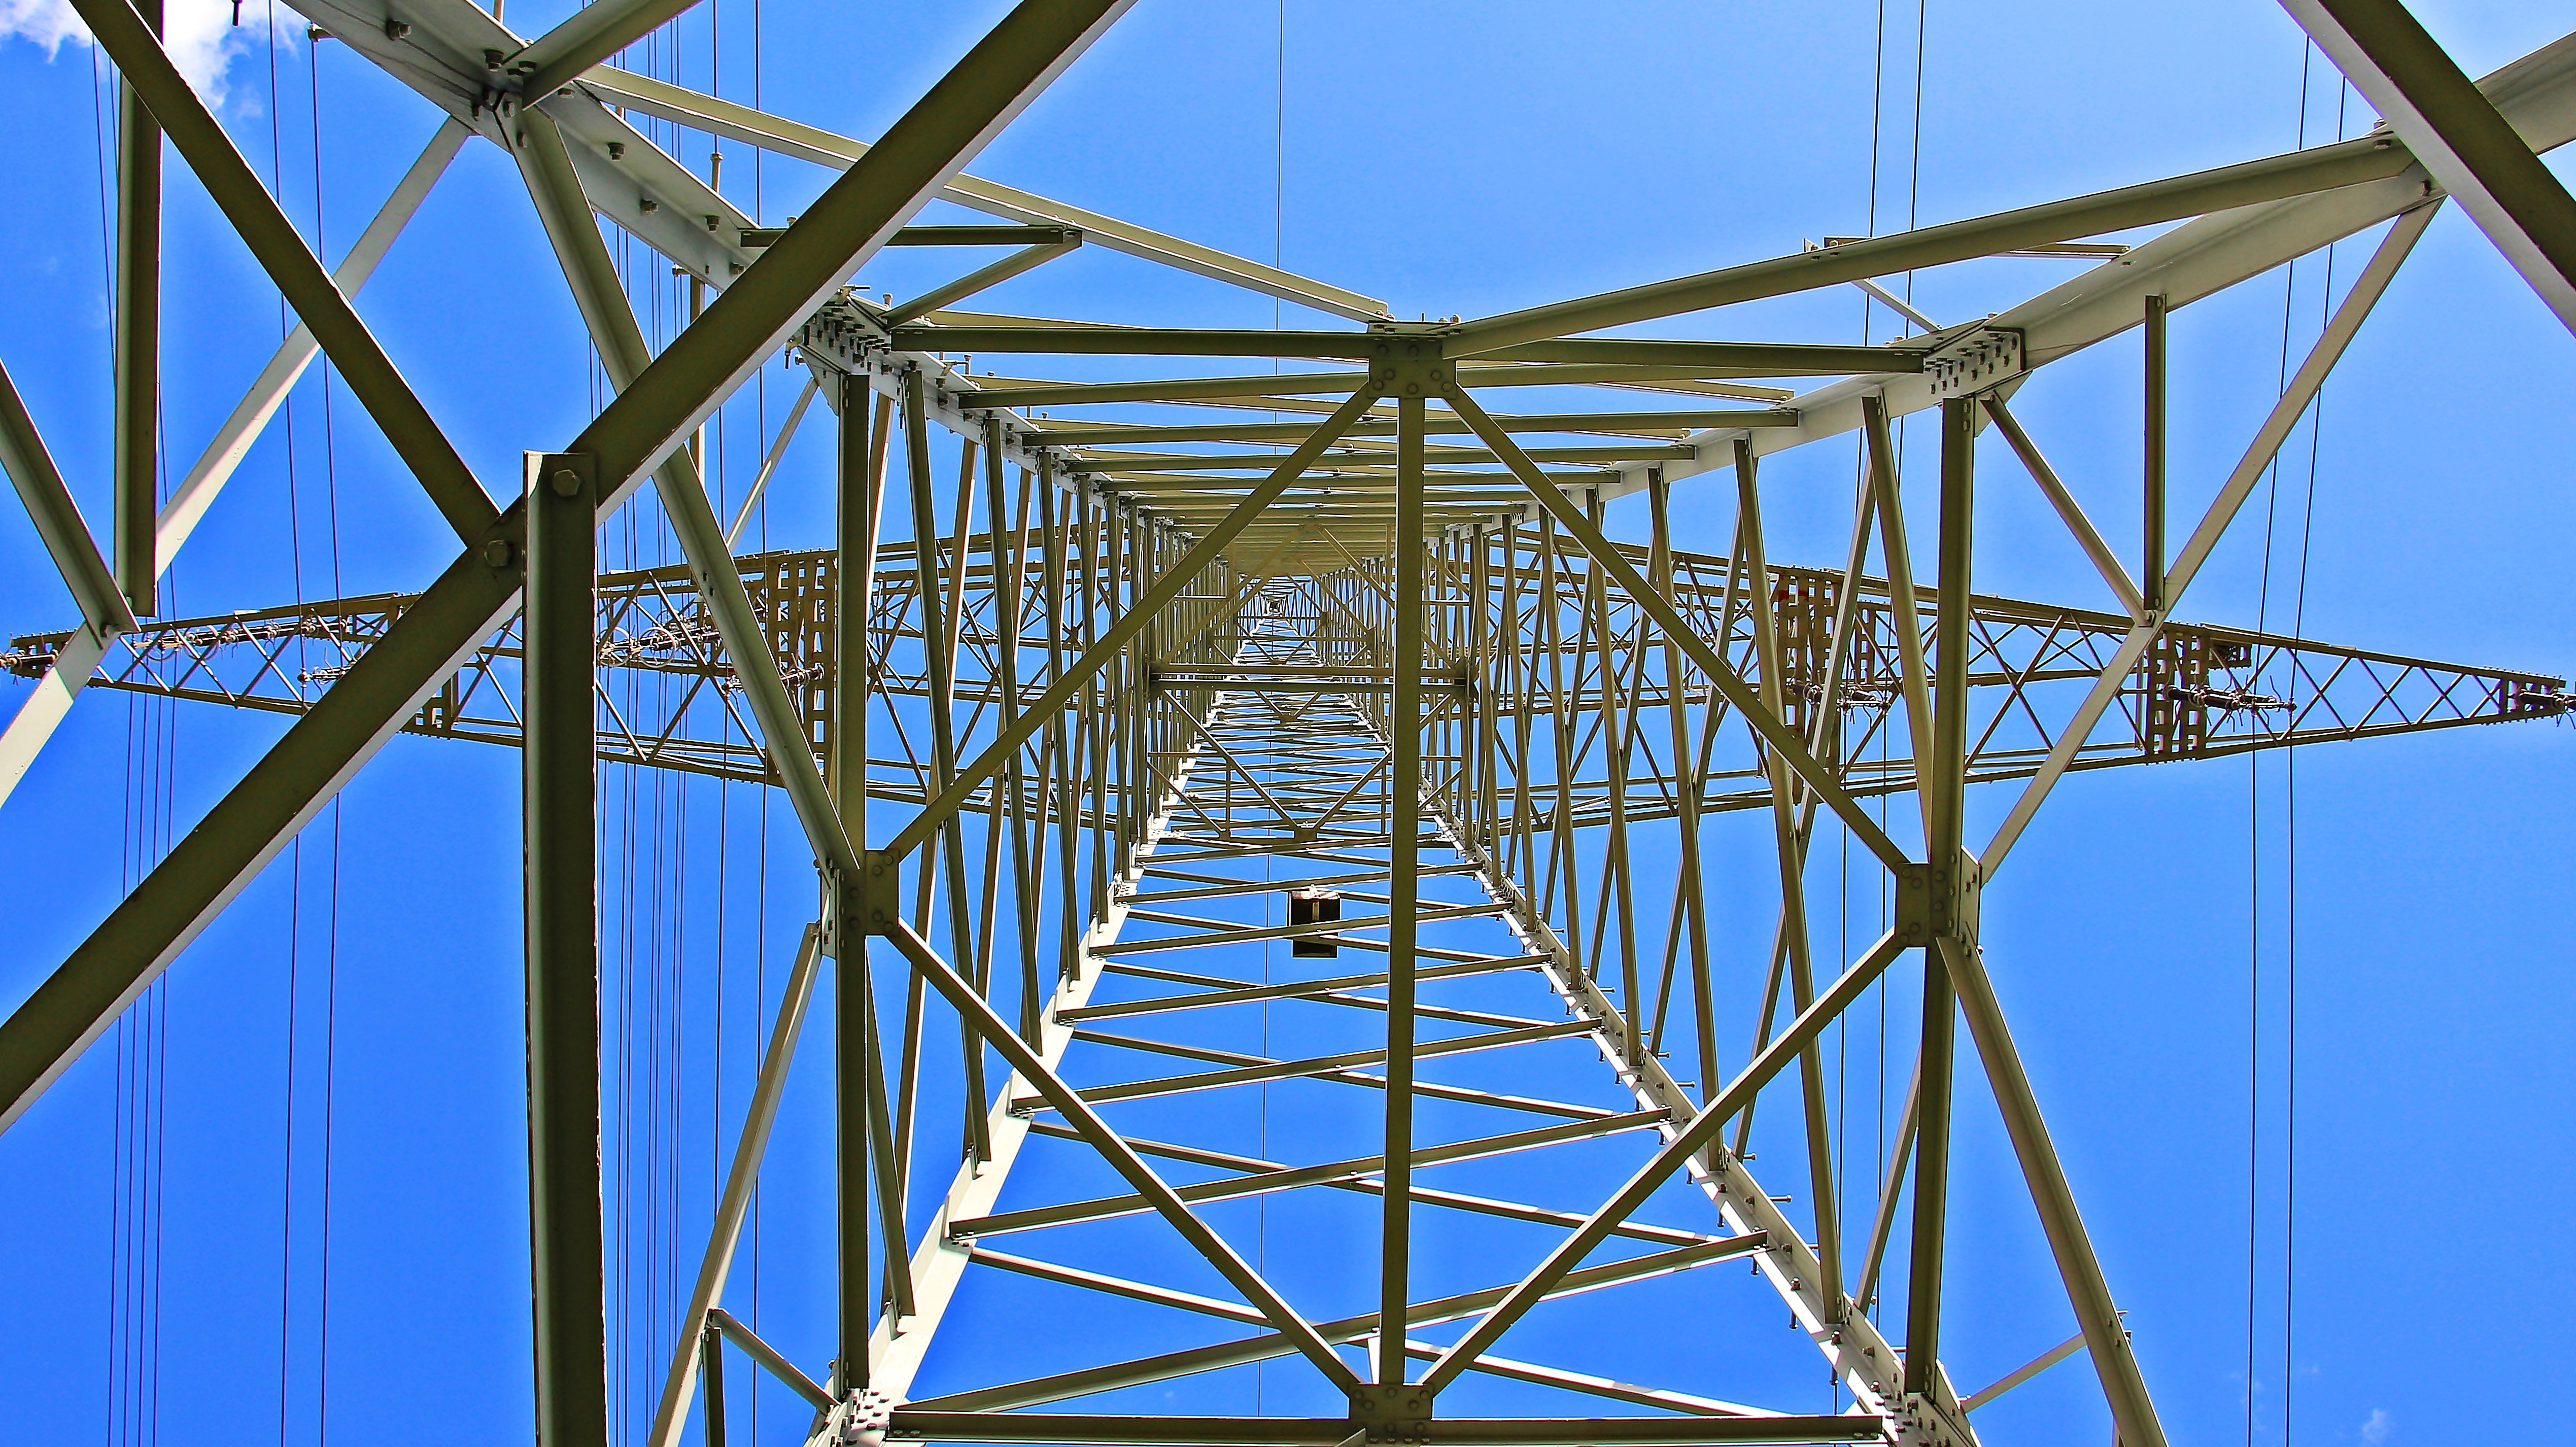
architecture, sky, technology, perspective, building, line, high, tower, power line, mast, blue, electricity, energy, high voltage, current, pylon, lines, clouds, wires, below, masts, risk, elektrik, powerful, from the bottom, voltage, upper lines, strommast, power poles, power supply, power lines, catenary, transmission tower, insulators, reinforce, electro smog, magnetic alternating fields, distribution of electricity, view from below, outdoor structure, electrical supply, overhead power line